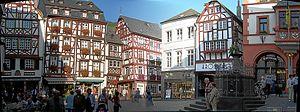
Bernkastel-Kues est une ville de l'arrondissement de Bernkastel-Wittlich du Land de Rhénanie-Palatinat, sur les bords de la Moselle, en Allemagne.